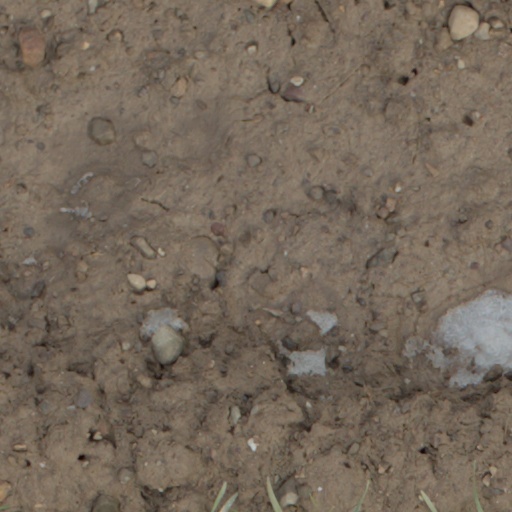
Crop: wheat